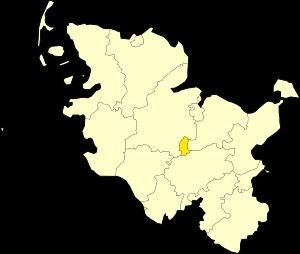
Neumünster est une ville indépendante du Schleswig-Holstein, en Allemagne. Elle est entourée des Kreise de Plön, Segeberg et Rendsburg-Eckernförde. La ville se situe à environ 30 km au sud de Kiel et 70 km au nord de Hambourg. Après Kiel, Lübeck et Flensbourg, il s'agit de la quatrième plus grosse ville du Land.